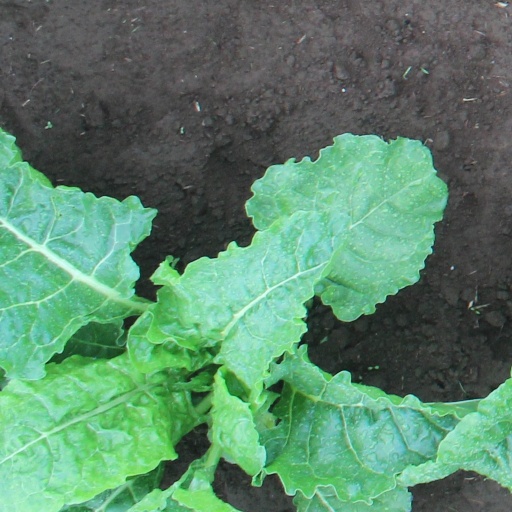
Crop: sugar beet